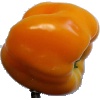
Label: yellow_pepper